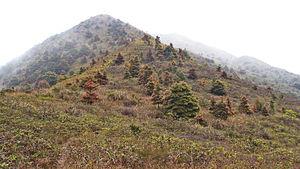
Nei Lak Shan est une montagne de Hong Kong, culminant à une altitude de 751 mètres et située sur l'île de Lantau dans la région des Nouveaux Territoires, au nord du monastère de Po Lin à Ngong Ping. La montagne a été nommée en l'honneur de Maitreya.